History of Sydney FC

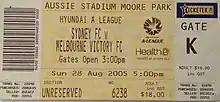
Ticket for the inaugural Sydney FC game

Sydney FC entered the inaugural A-League season as heavy favourites for the title, and hosted their first league match against Melbourne Victory on 28 August 2005. This event drew a then-record crowd for a regular season match in Australia. The stated figure was 35,208 although this is likely to be an underestimation of the true crowd size. A large number of people who 'walked up' to the game was unmanageable for ticket sellers at the gate, and for only the second time in the history of the SCG Trust (the operators of Sydney Football Stadium), the gates were opened twenty minutes after the game had started, permitting around two–thousand fans to enter for free.